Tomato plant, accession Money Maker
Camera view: tilt-top (135 deg); turntable rotation: 60 degrees
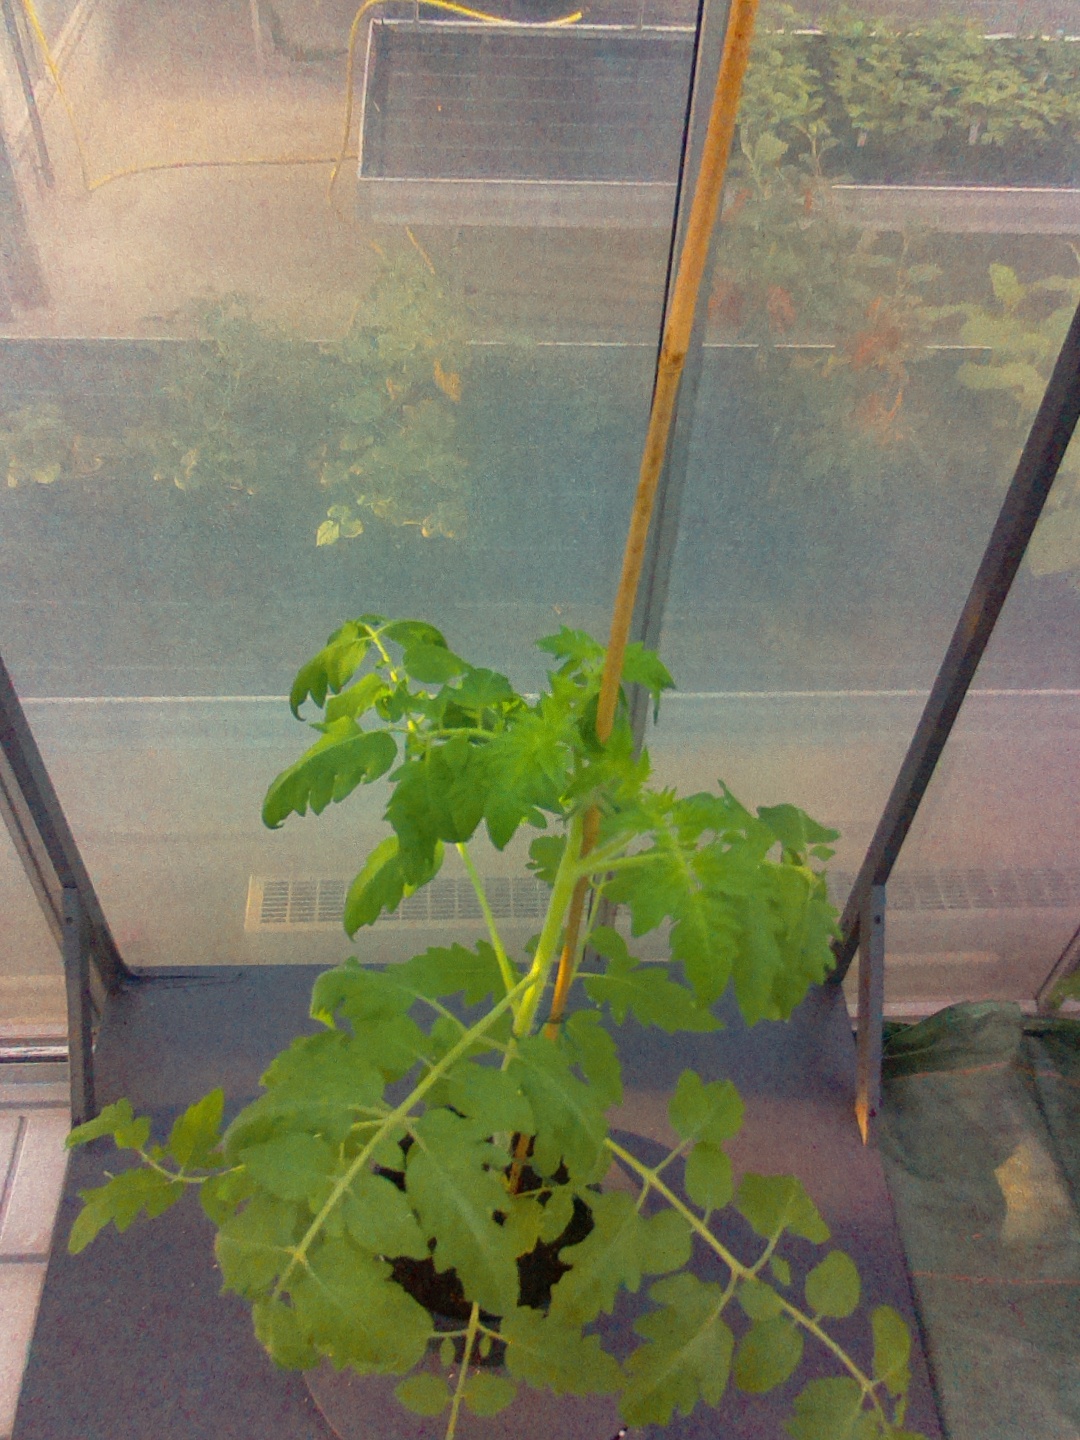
BBCH growth stage 17: 14 of true leaves visible